Yury Lomonosov

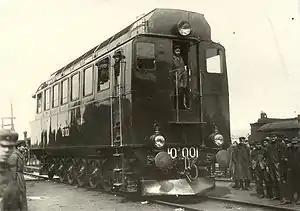
The Юэ 001 locomotive

In June 1917 the Provisional Government sent Lomonosov to the U.S. diplomatic mission, as a representative of the Ministry of Railways. There he learned about the October Revolution in Russia. In Autumn 1919, he returned to Russia because the Americans decided to suspend their sales of engines to Soviet Russia. In November 1920, Lomonosov was appointed to the Council of People's Commissars as responsible for rail orders abroad. In this function, he went to Berlin where in 1920–1923 he had organized the purchase of German and Swedish locomotives for Russia.